Division bell

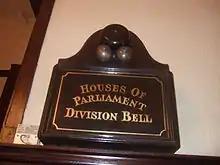
Houses of Parliament Division bell

In the United Kingdom, division bells are used in the immediate neighbourhood of the Palace of Westminster (housing Parliament) to signal that a division is occurring and that members of the House of Commons or of the House of Lords have eight minutes to get to their chosen division lobby to vote for or against the resolution. The call for a division is also displayed on annunciator screens throughout the Palace of Westminster. The division bells are also sounded at the start of a daily sitting, at the end of the two-minute prayers that start each day, and when the house rises. Division bells have been used in this way in the United Kingdom since 1858.